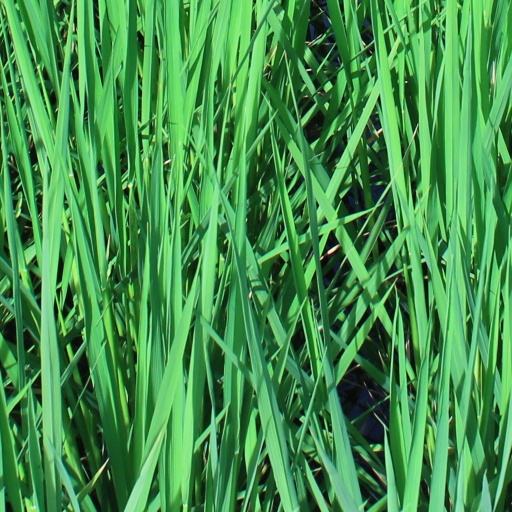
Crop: rice